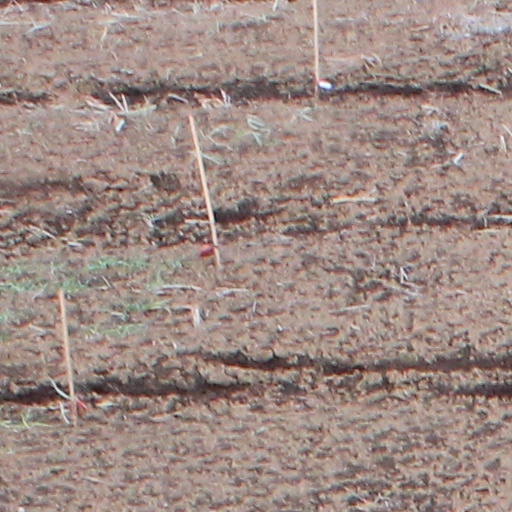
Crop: wheat